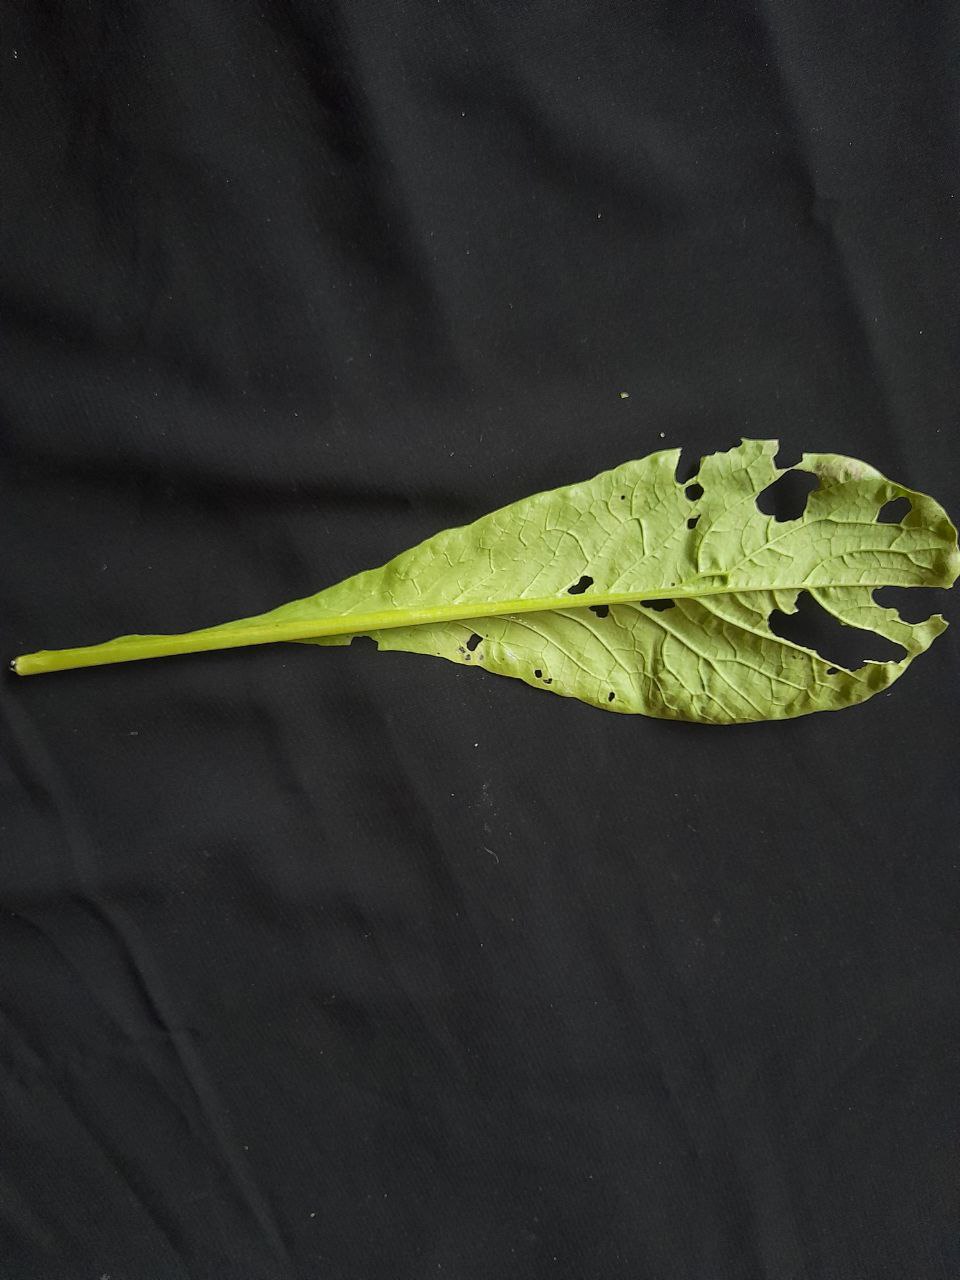
Label: flea beetle